2020 Washington Nationals season

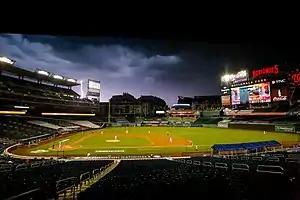
Opening Day on July 23 at the empty Nationals Park

The Nationals' season started out with Juan Soto, their starting left fielder and co-recipient of the 2019 Babe Ruth Award, testing positive for COVID-19 and being placed on the injured list hours before first pitch on Opening Day on July 23 versus the New York Yankees. Despite testing negative on follow-up rapid testing, Soto was unable to participate in baseball activities due to MLB and District of Columbia health protocols.